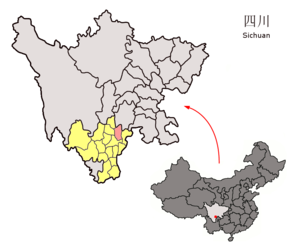
Le xian de Meigu est un district administratif de la province du Sichuan en Chine. Il est placé sous la juridiction de la préfecture autonome yi de Liangshan.